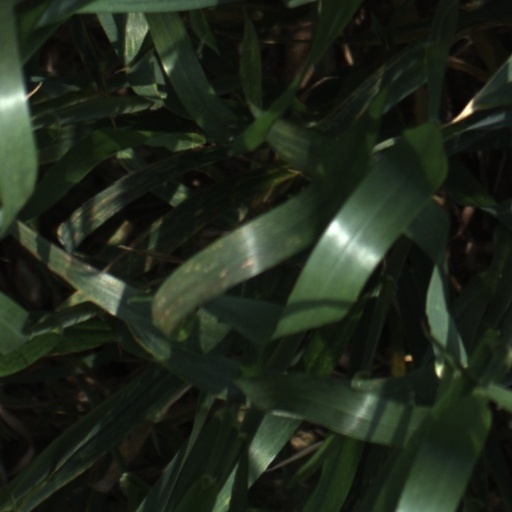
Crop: wheat